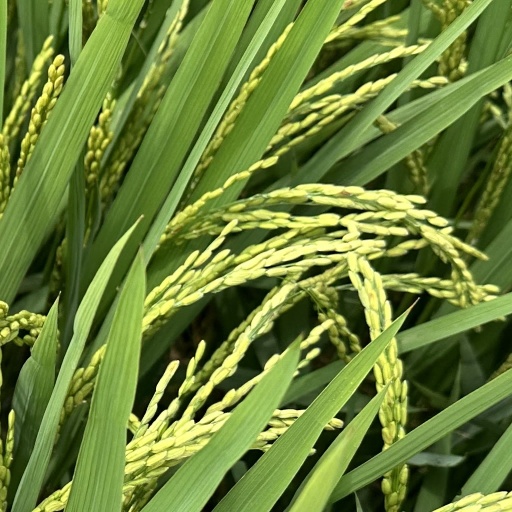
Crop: rice